Answer in natural language. Is brown wooden chair with soft cushion (highlighted by a red box) further away or in front of brown wooden chair with soft cushion (highlighted by a blue box)? Choose between the following options: in front or further away
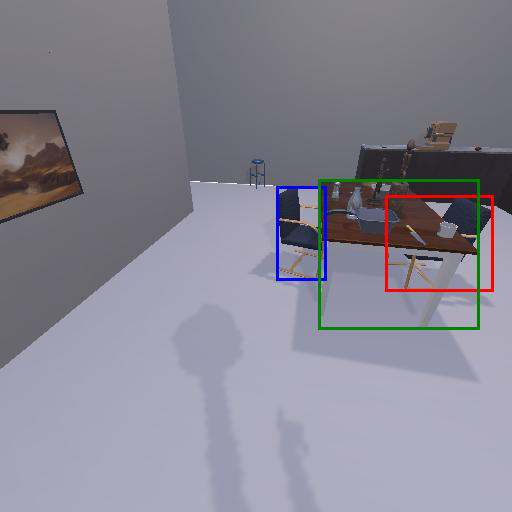
<answer>further away</answer>